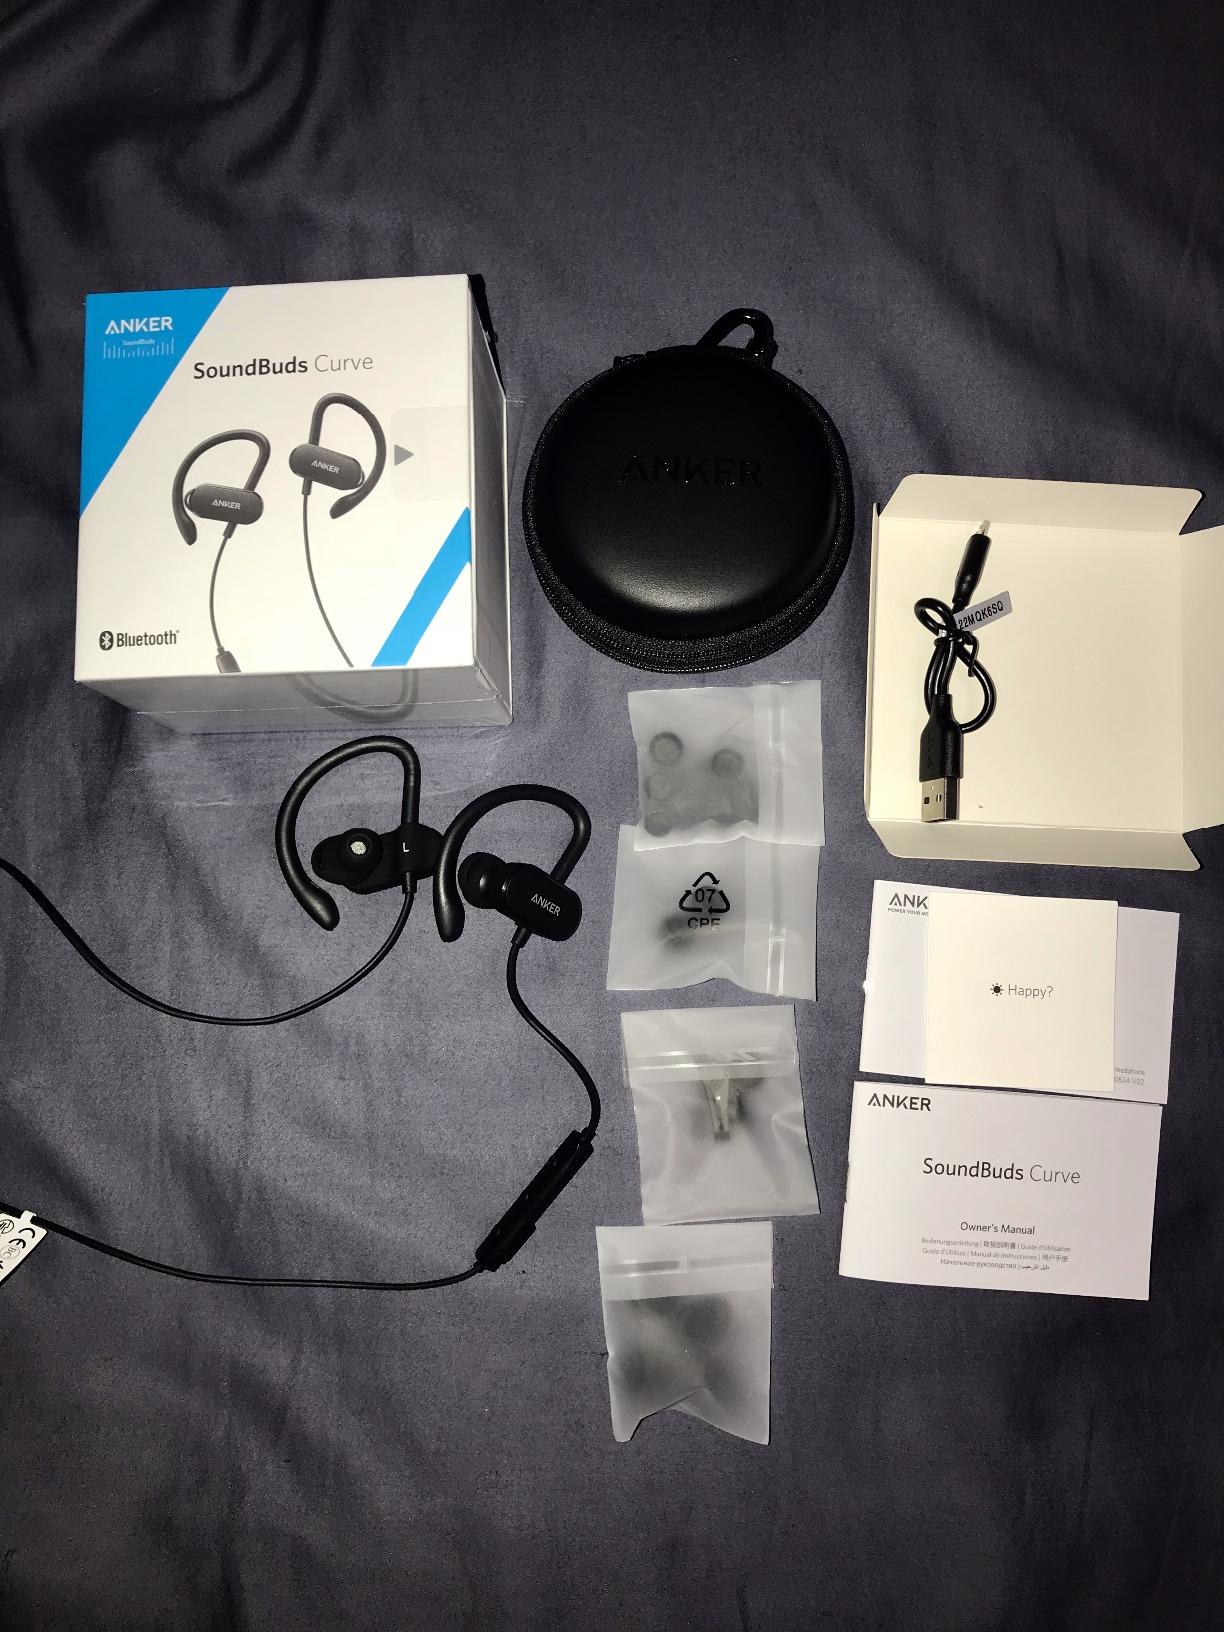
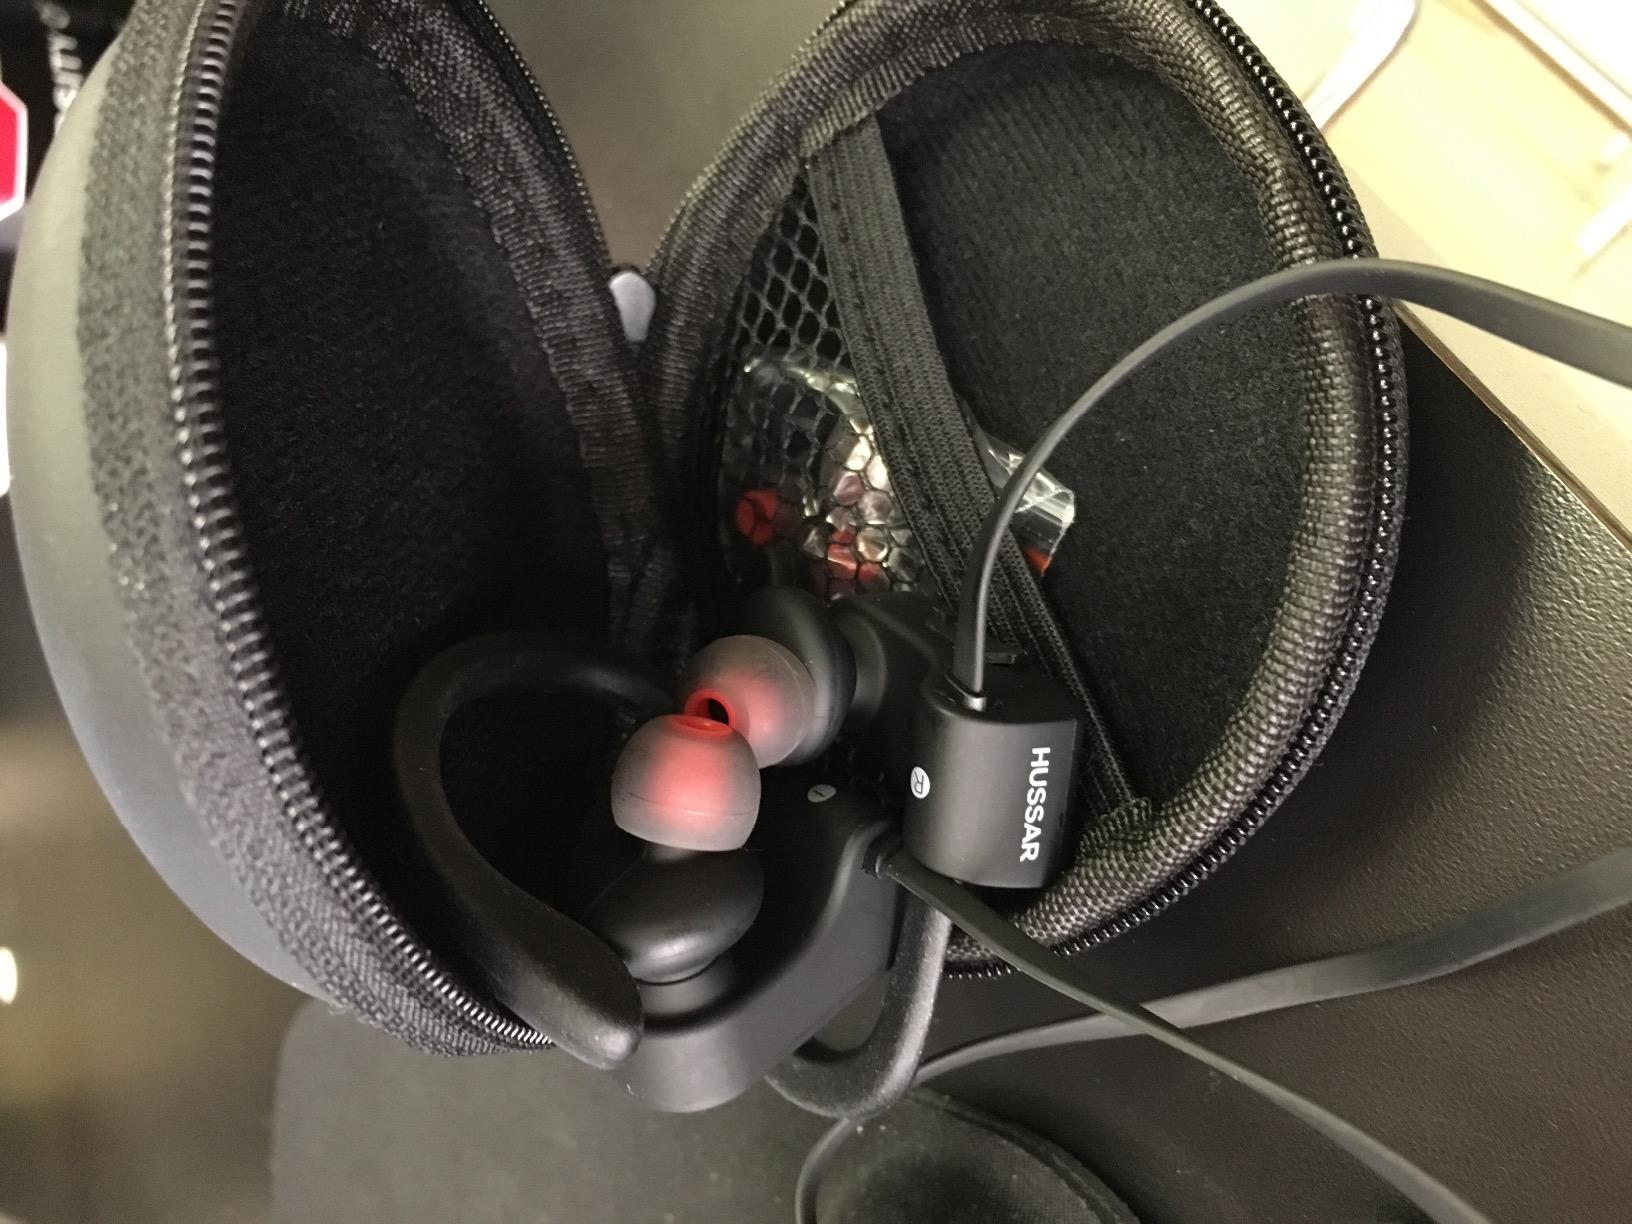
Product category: headphones
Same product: no